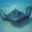
Label: ray